R. Rajesh

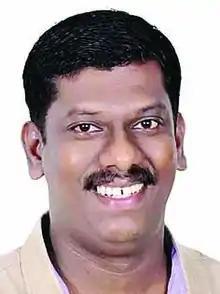
R. Rajesh

R. Rajesh is an Indian politician of Communist Party of India (Marxist) and represents Mavelikkara constituency of Kerala Legislative Assembly.